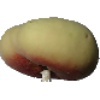
Label: Peach Flat 1